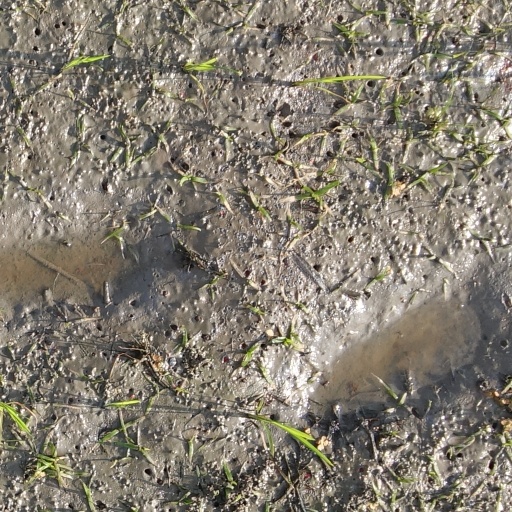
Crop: rice